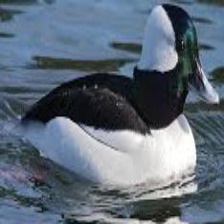
Species: BUFFLEHEAD
Scientific name: BUCEPHALA ALBEOLA
ImageNet parent category: drake